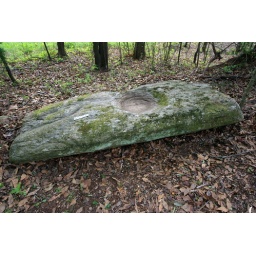
turnbull basin mortar site rock two near tugaloo river stephens co ga 2